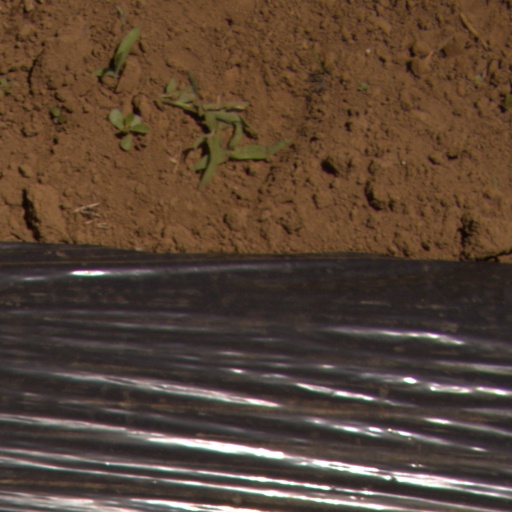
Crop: Jerusalem artichoke